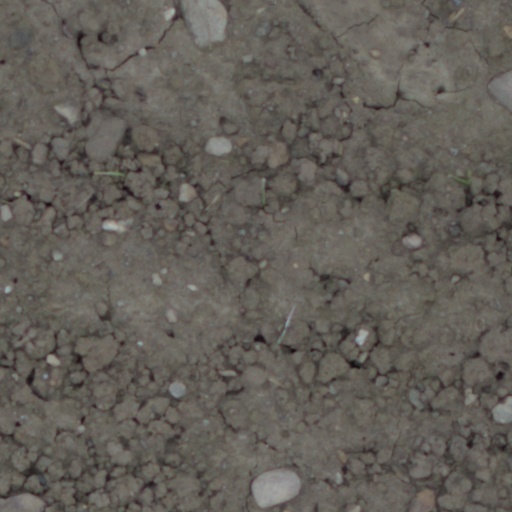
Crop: wheat